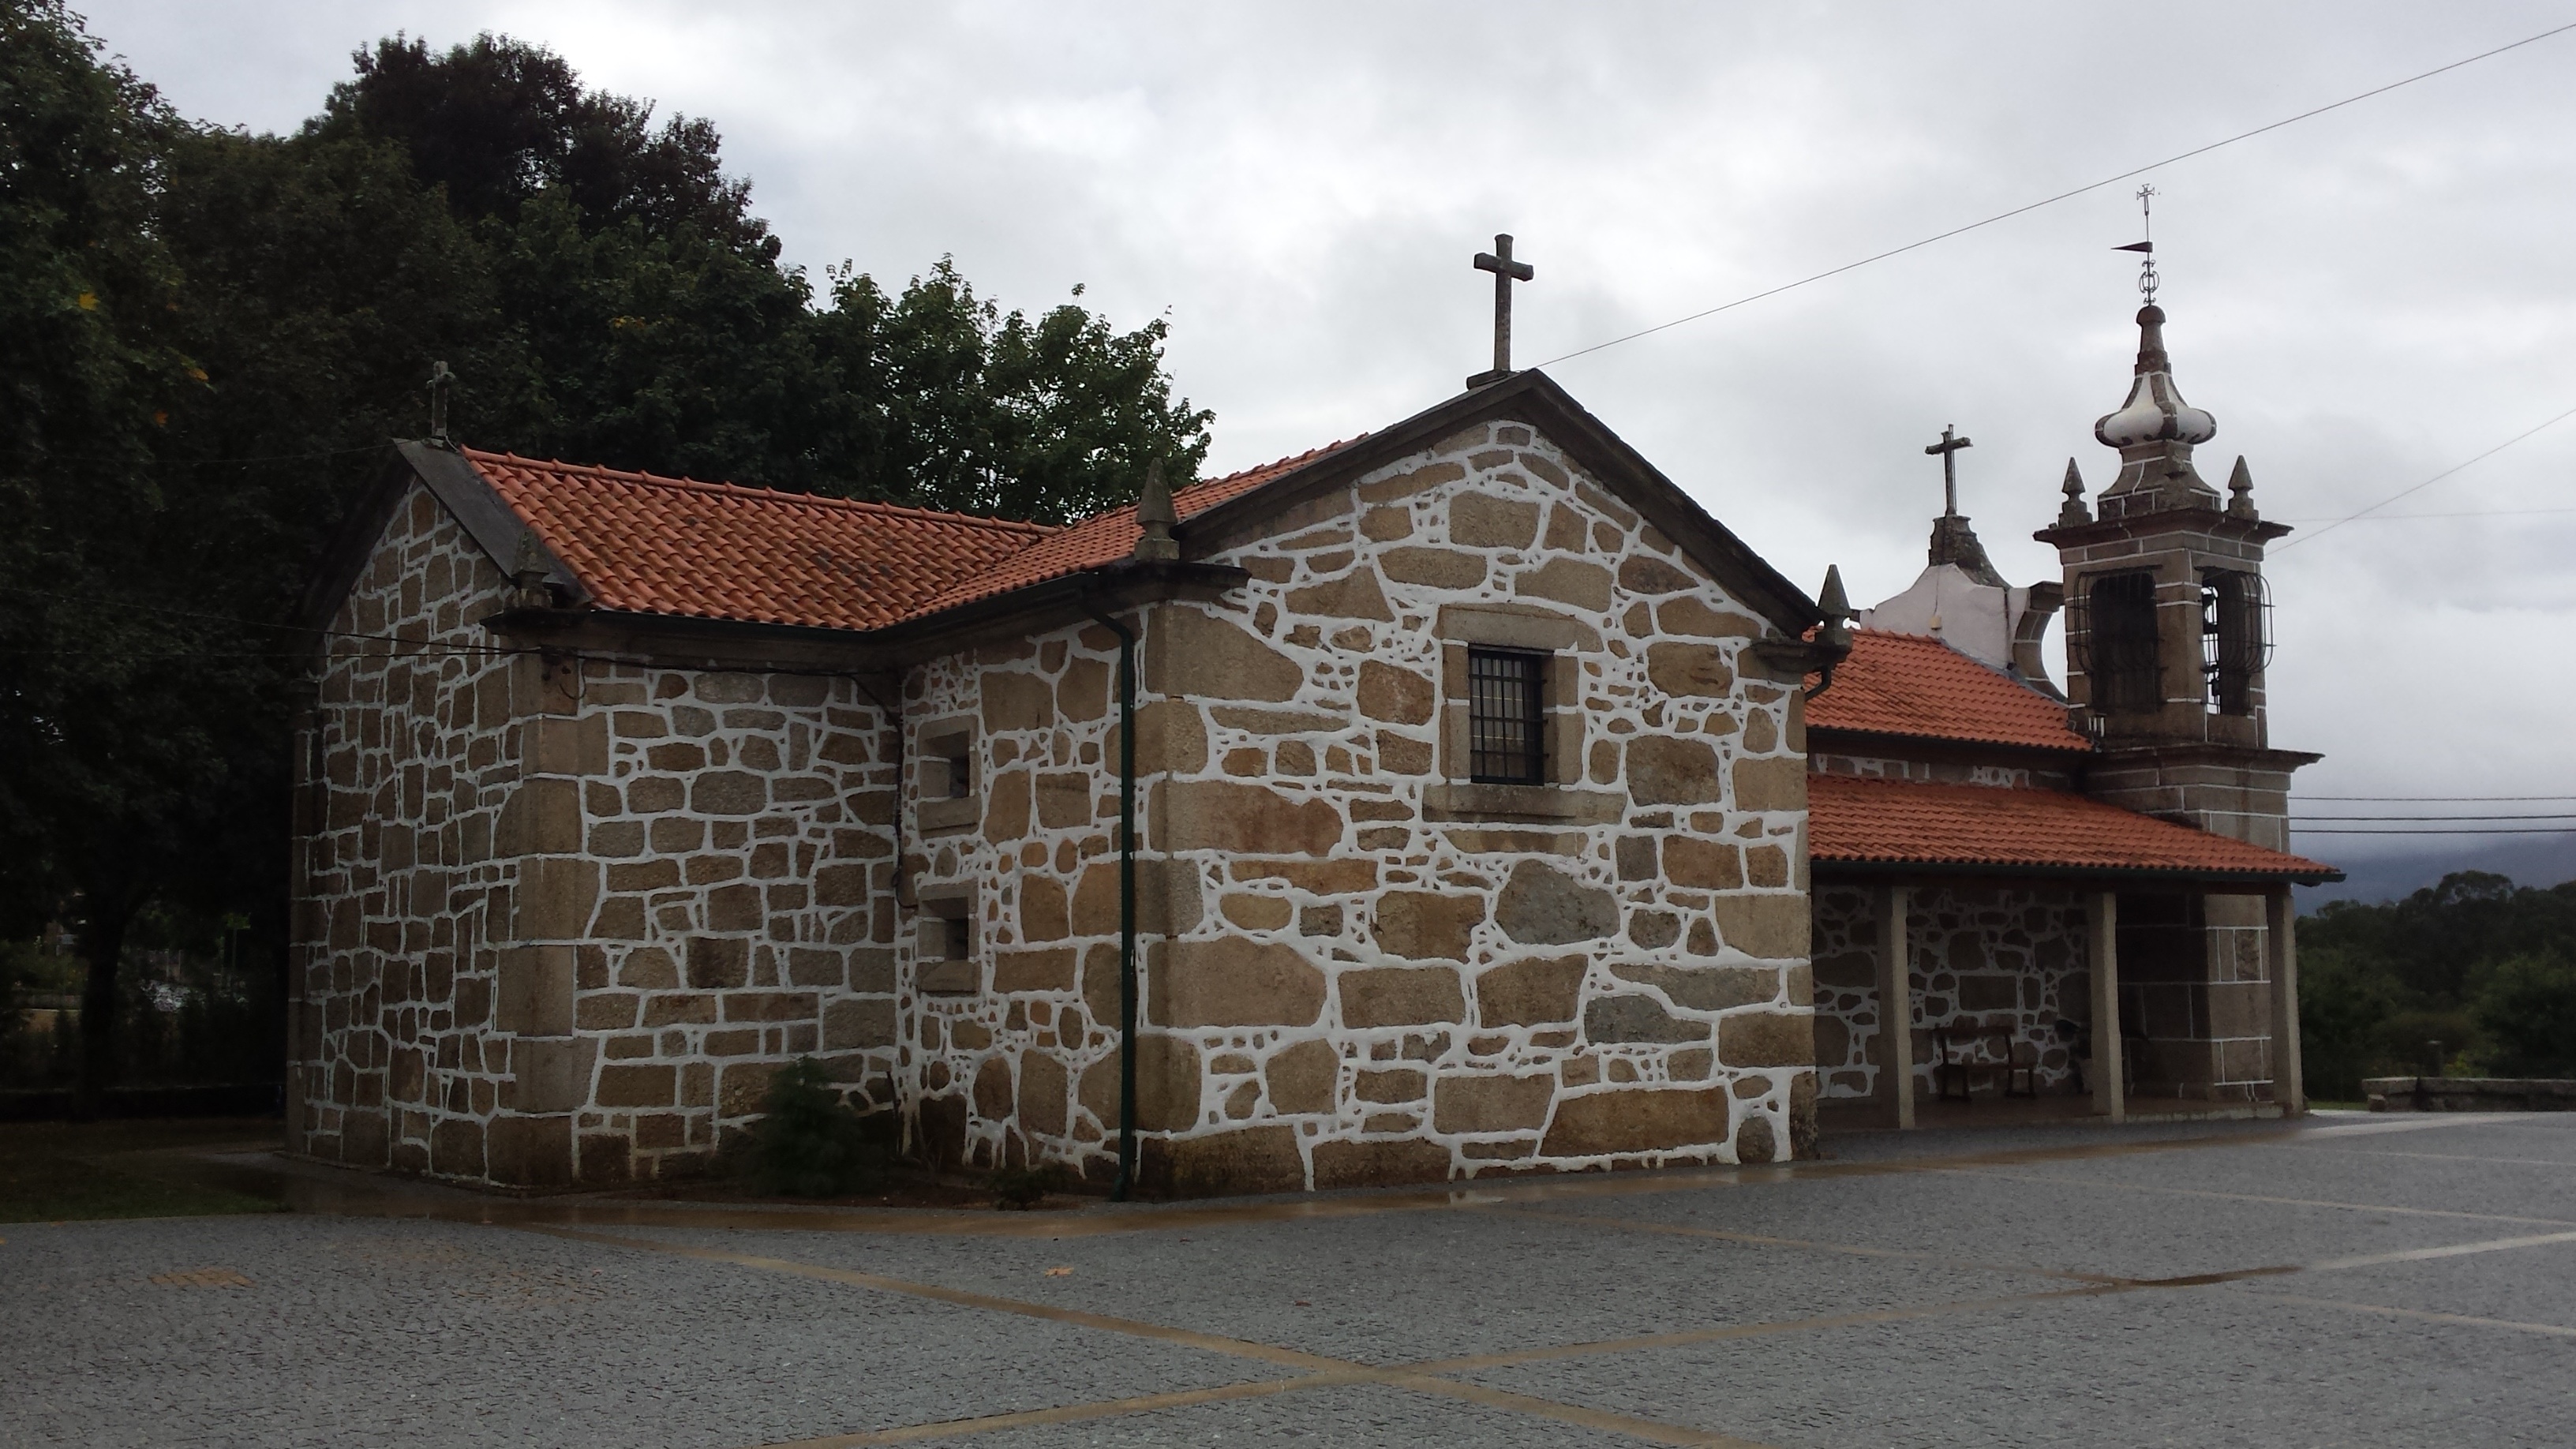
architecture, house, town, building, home, monument, travel, cottage, religion, facade, church, chapel, tourism, place of worship, catholic, portugal, culture, cortes, european, estate, destination, portuguese, igreja, mon o, senhora da cabe a